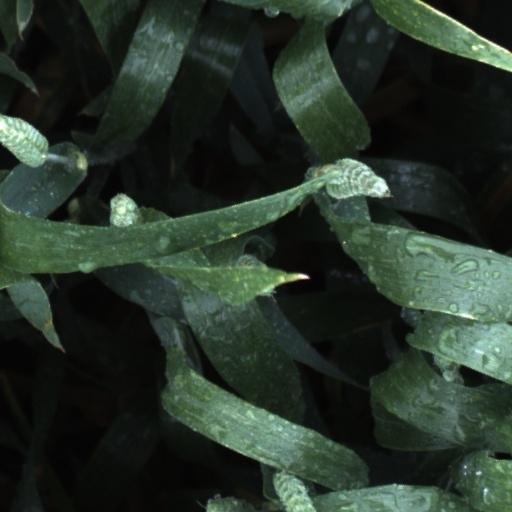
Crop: wheat